Kelsey Plum

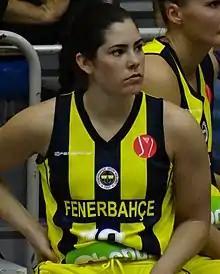
Plum with Fenerbahçe in October 2017

In 2017, Plum signed with Fenerbahçe of the Women's Basketball Super League (KBSL) in Turkey for the 2017–18 season. During her first stint with the team, Plum would help the team win the KBSL championship title. She returned with Fenerbahçe for the 2018–19 season, helping the team win another KBSL championship and the Turkish Women's Basketball Cup.